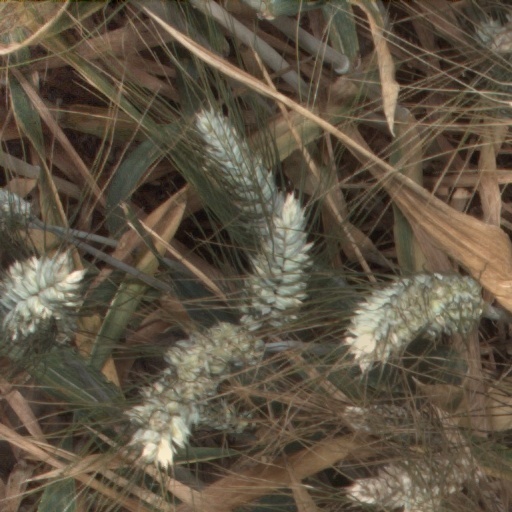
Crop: wheat